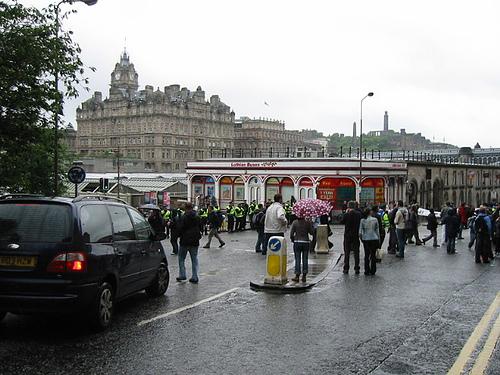
Weather: rain or strom